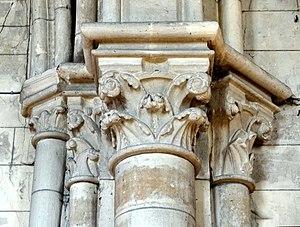
Chapiteaux - voir titre.
L'église Saint-Denis est une église catholique paroissiale située à Neuilly-en-Thelle, dans le département de l'Oise, en France. Sa construction a commencé après la donation de la collation de la cure à l'abbaye Saint-Vincent de Senlis en 1187. Mais les seuls éléments significatifs qui subsistent de la première campagne de construction sont la façade et une partie de la base du clocher, avec sa voûte d'ogives. Des réparations ont été nécessaires après la Grande Jacquerie en 1358, et ont laissé les chapiteaux au sud de la base du clocher et deux baies à remplage. La modeste nef a si souvent été retouchée qu'elle a perdu tout caractère, et son unique bas-côté a été rebâti en 1842. Le clocher a quant à lui été reconstruit après un incendie en 1711. L'église Saint-Denis vaut donc surtout pour son vaste chœur Renaissance de trois travées, terminée par une abside à trois pans, et accompagné d'un collatéral au nord. Ce chœur est de dimensions généreuses, et s'il ne constitue pas un chef-d'œuvre, offre néanmoins une modénature atypique, et des supports des voûtes d'une conception originale.